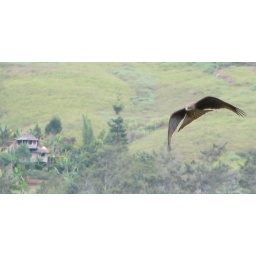
The black kite is actually brown, but looks black against a blue sky.